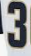
Number: 3